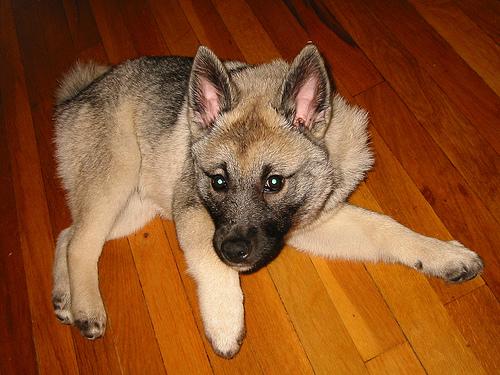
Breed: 217-n000046-Norwegian_elkhound